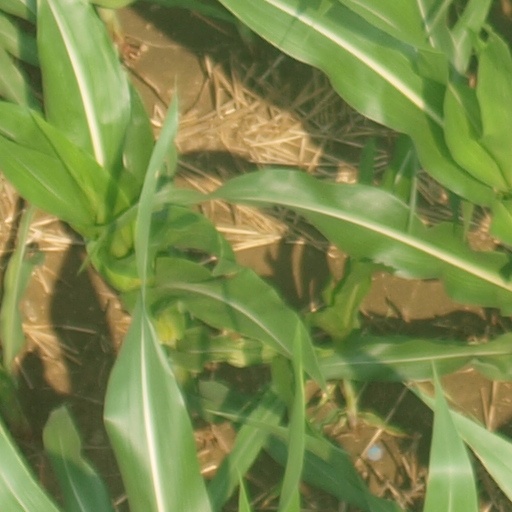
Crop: maize; corn